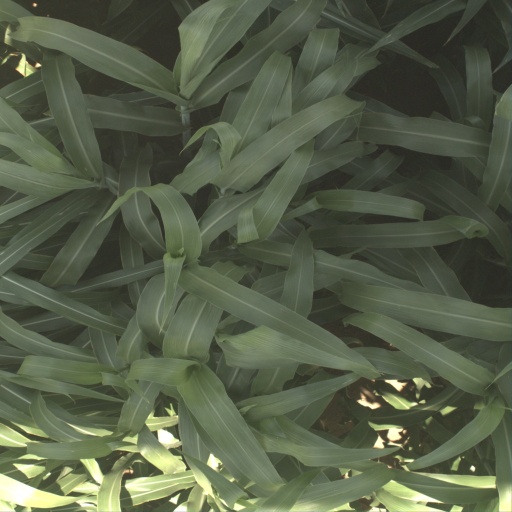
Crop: sorghum